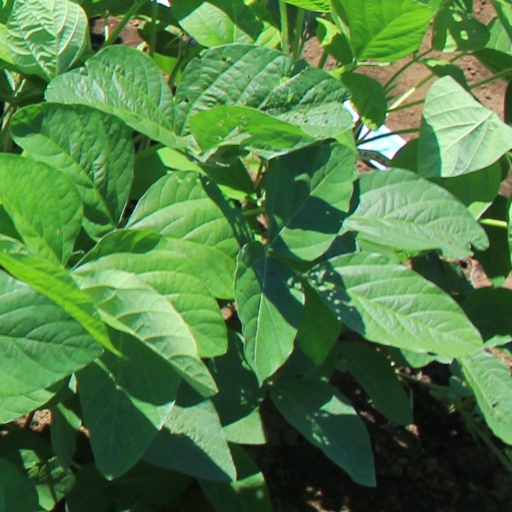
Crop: soybean